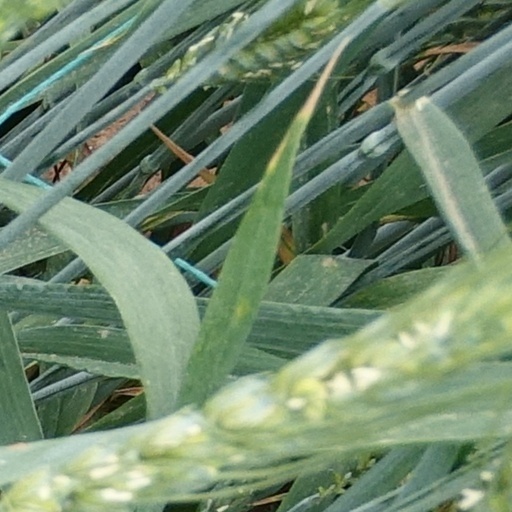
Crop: wheat